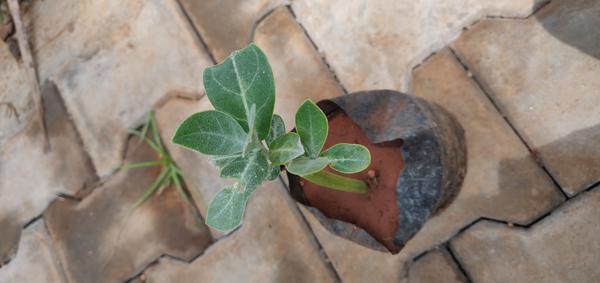
Plant: Ekka